Whisky a Go Go

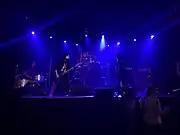
Apollo 03 performing on the current stage in 2022

Arthur Lee of Love immortalized the Whisky in the song "Maybe the People Would Be the Times or Between Clark and Hilldale". "Here they always play my songs," he would sing on the side-two opener of "Forever Changes". The Whisky was located on the strip between the streets Clark and Hilldale. British rockers Status Quo also referenced the venue in their 1978 song "Long Legged Linda" with the lines, "Well, if you're ever in Los Angeles and you've got time to spare / Take a stroll up Sunset Boulevard, you'll find the Whisky there." Loggins and Messina sang about the club in their tune "Whiskey", found on their 1972 album "Loggins and Messina".